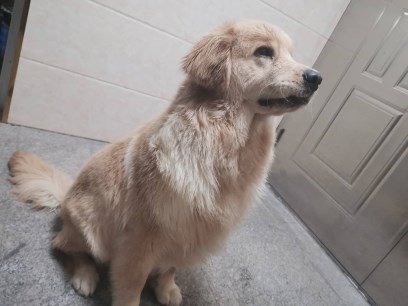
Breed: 5355-n000126-golden_retriever